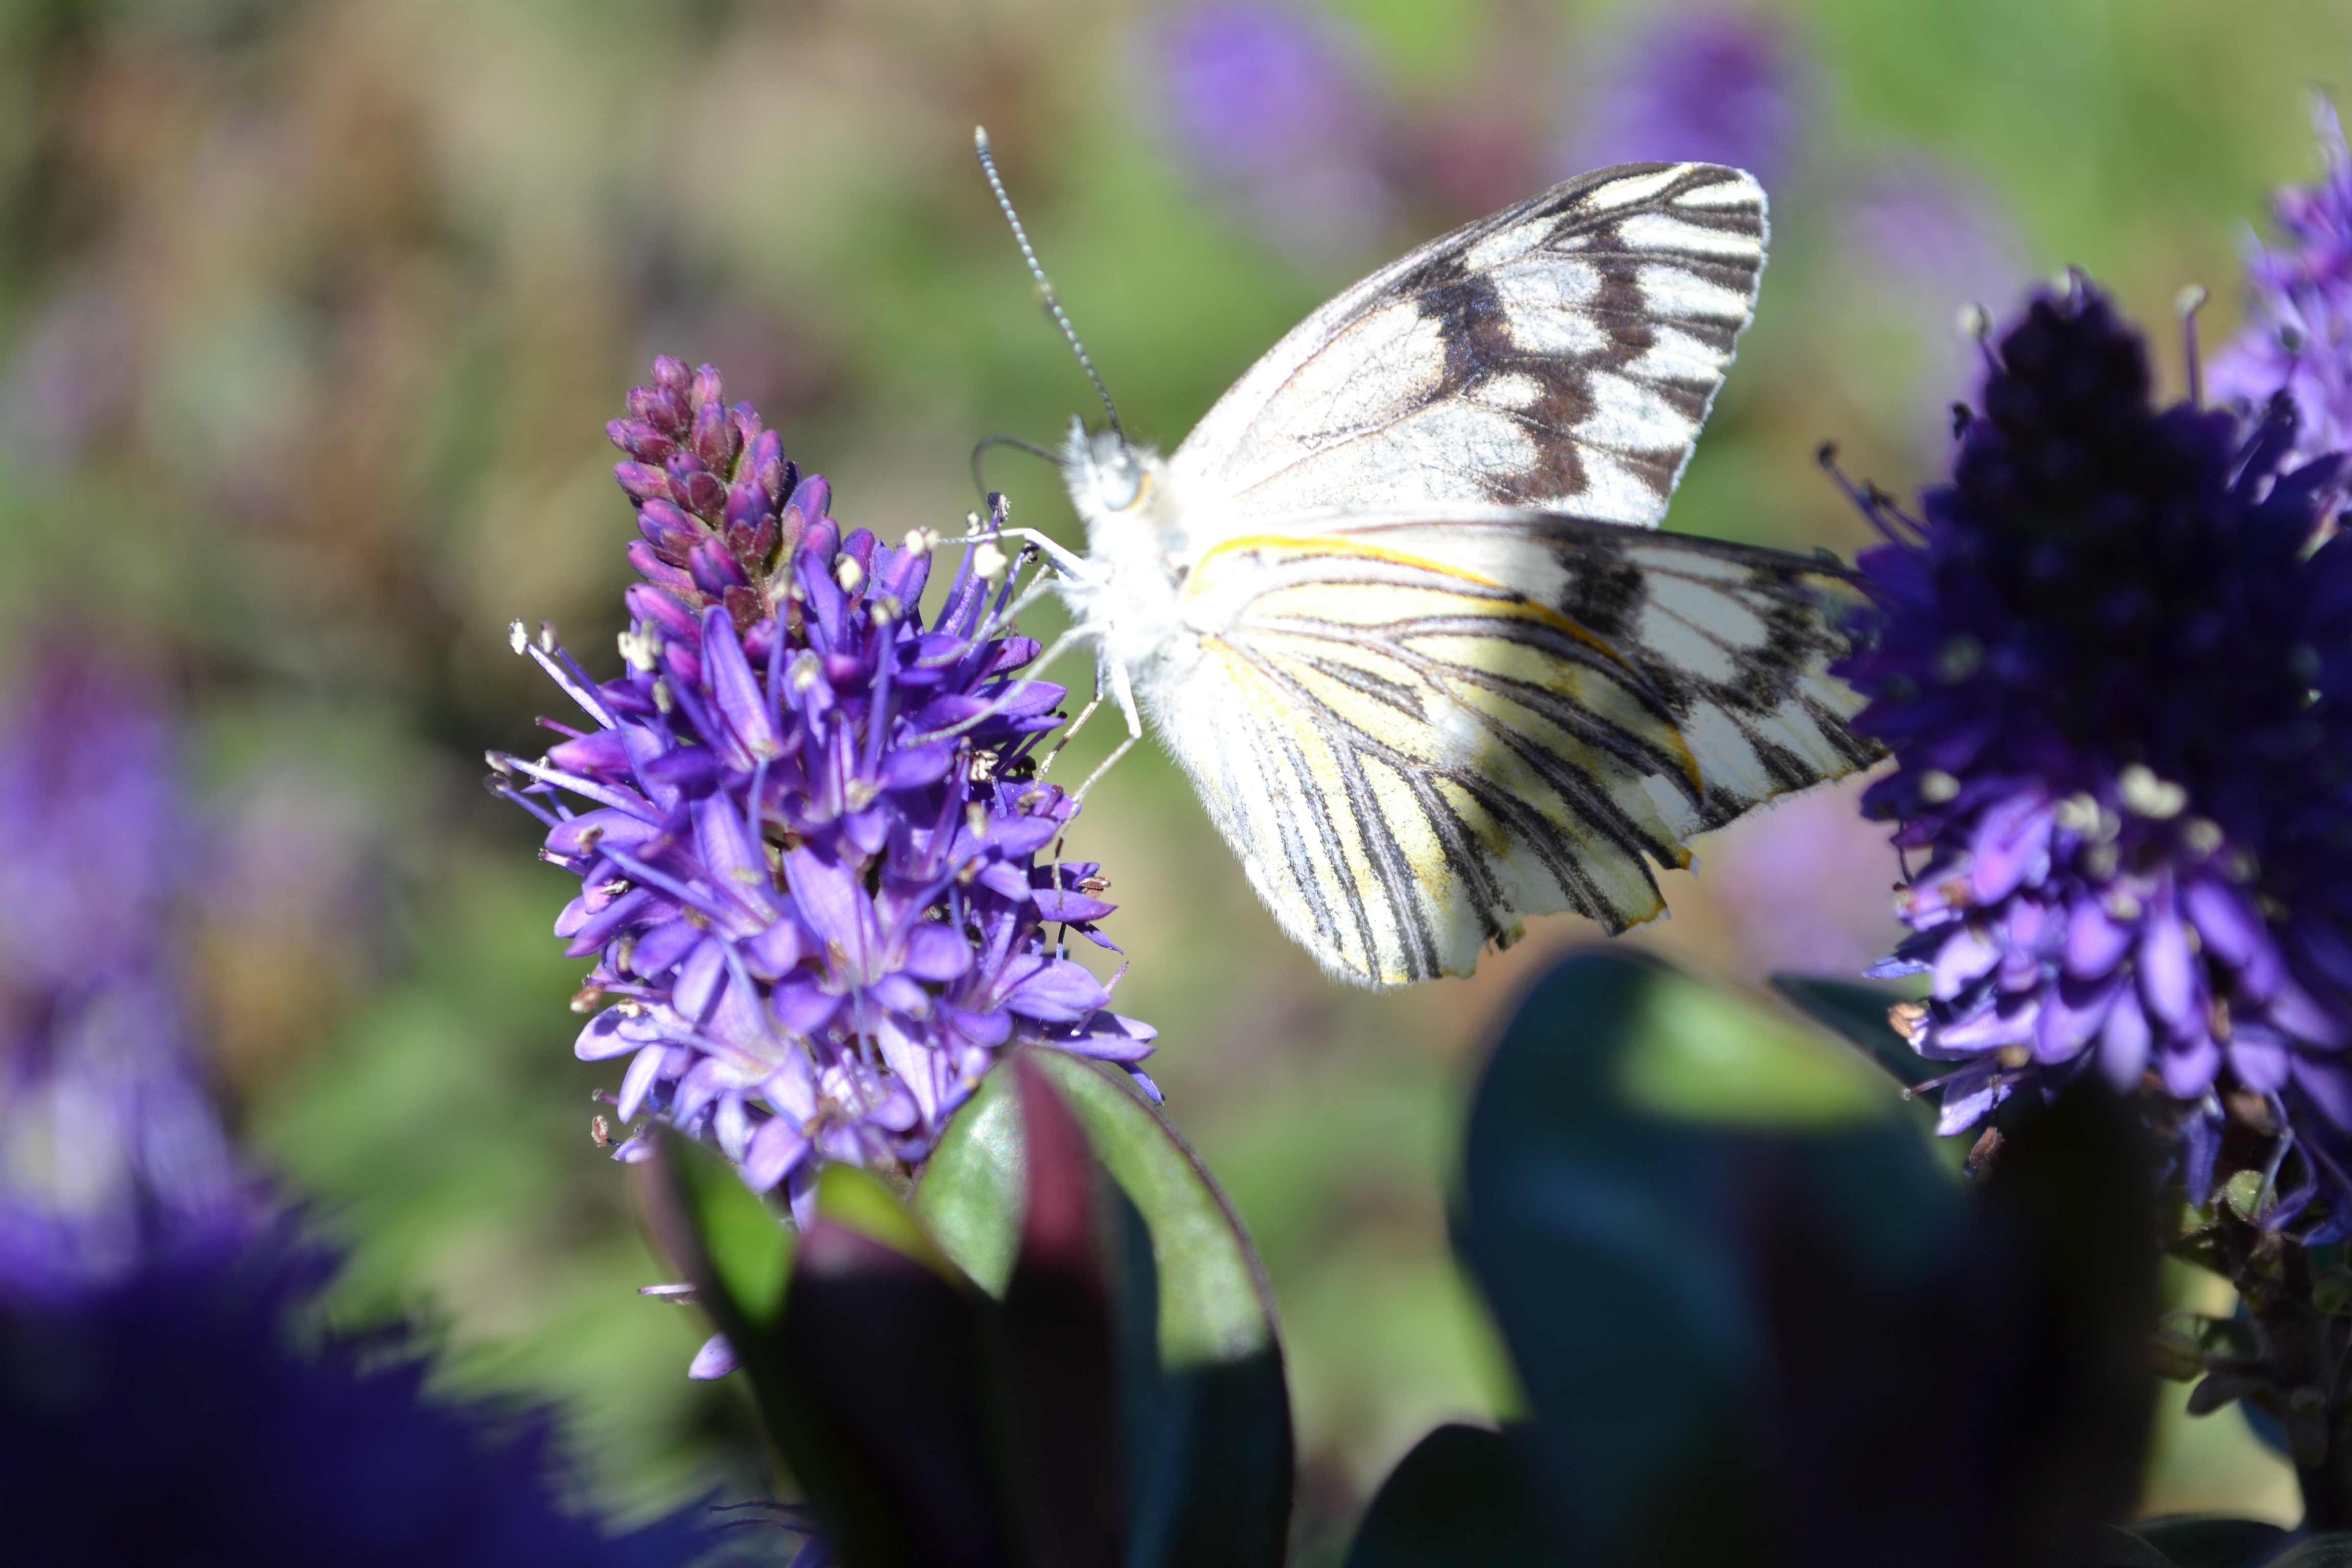
nature, plant, flower, insect, botany, butterfly, flora, fauna, invertebrate, wildflower, monarch butterfly, nectar, macro photography, pollinator, moths and butterflies